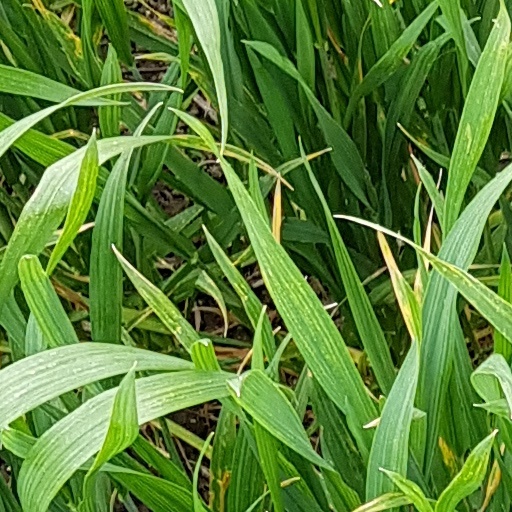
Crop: wheat